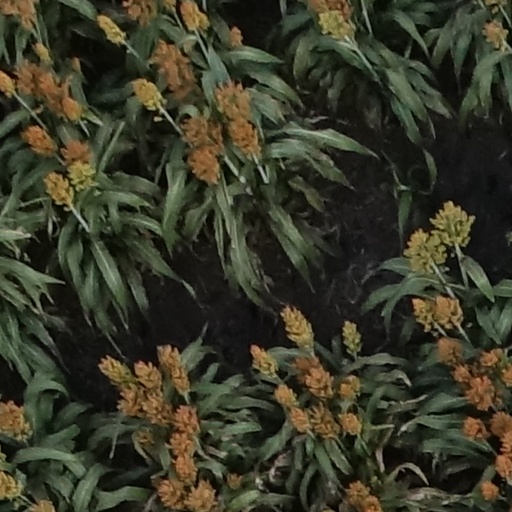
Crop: sorghum